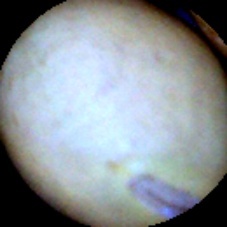
Label: Intact